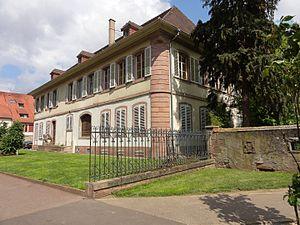
L'hôtel d'Andlau est un monument historique situé à Sélestat, dans le département français du Bas-Rhin.